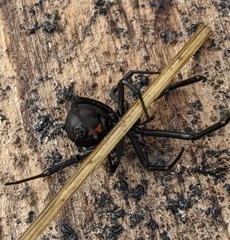
Species: Lactrodectus_hesperus